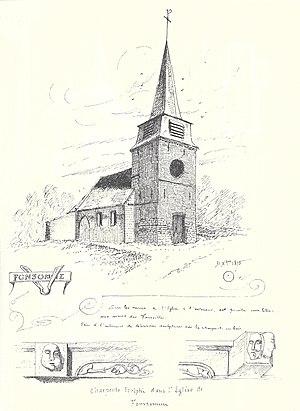
L'église en 1875
Fonsomme est une commune française située dans le département de l'Aisne, en région Hauts-de-France.